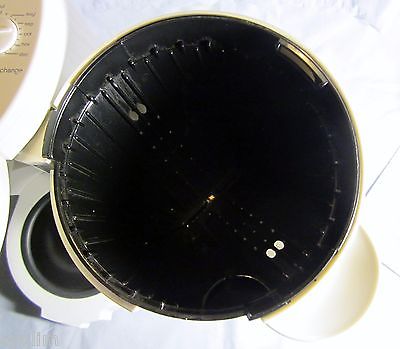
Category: coffee maker